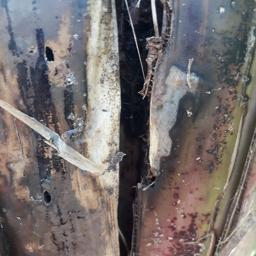
Label: PSEUDOSTEM WEEVIL